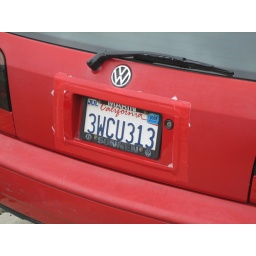
Some scratches on the bumper and license plate holder is held in place with red duct tape.